Describe the emotion expressed in this image:  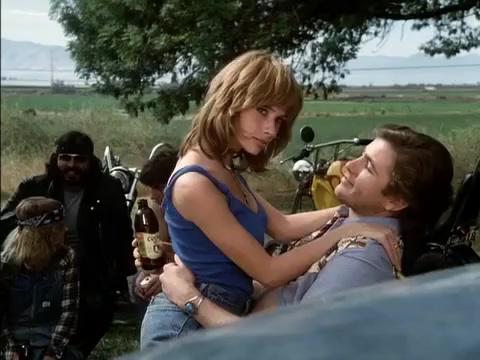
This person displays Fear, valence and arousal with moderate intensity.